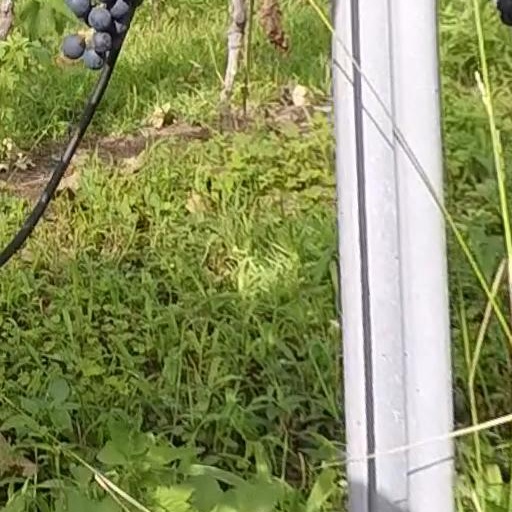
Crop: grape